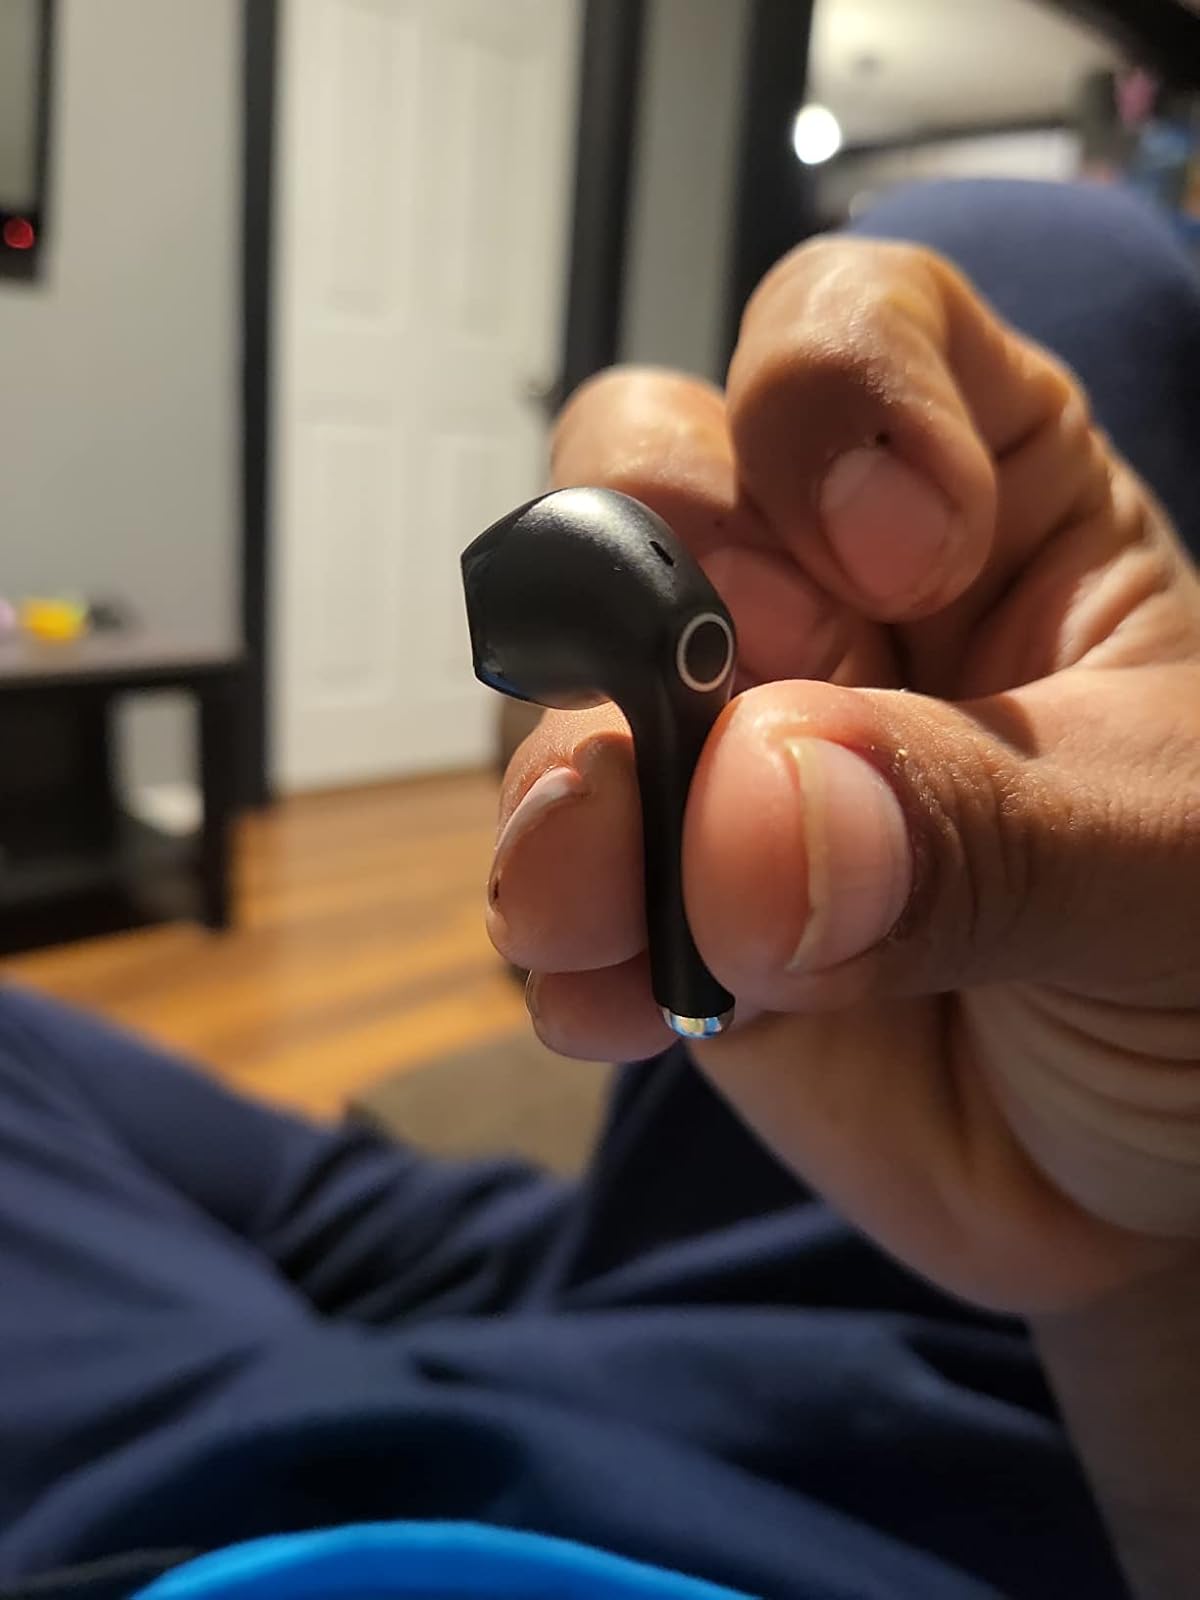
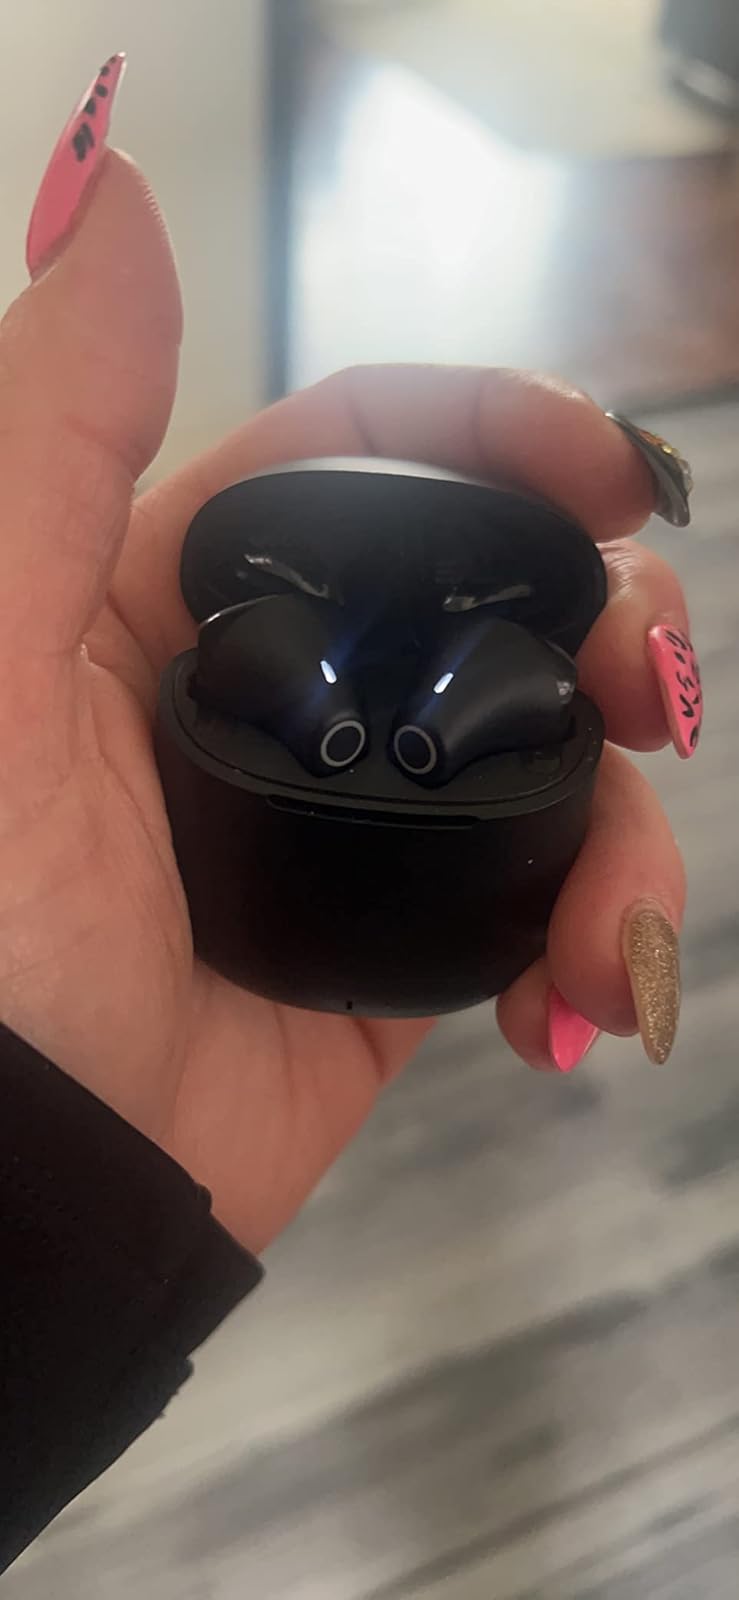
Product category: earbuds
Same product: yes